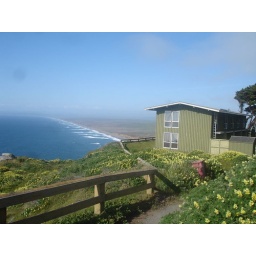
This is a nice house on the beach side. This is located at Point Reyes near San Francisco